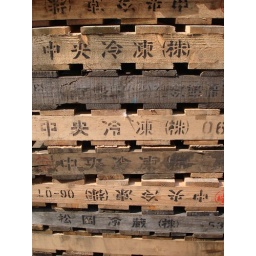
Pallets for fish at the Tsukiji fish market in Tokyo.